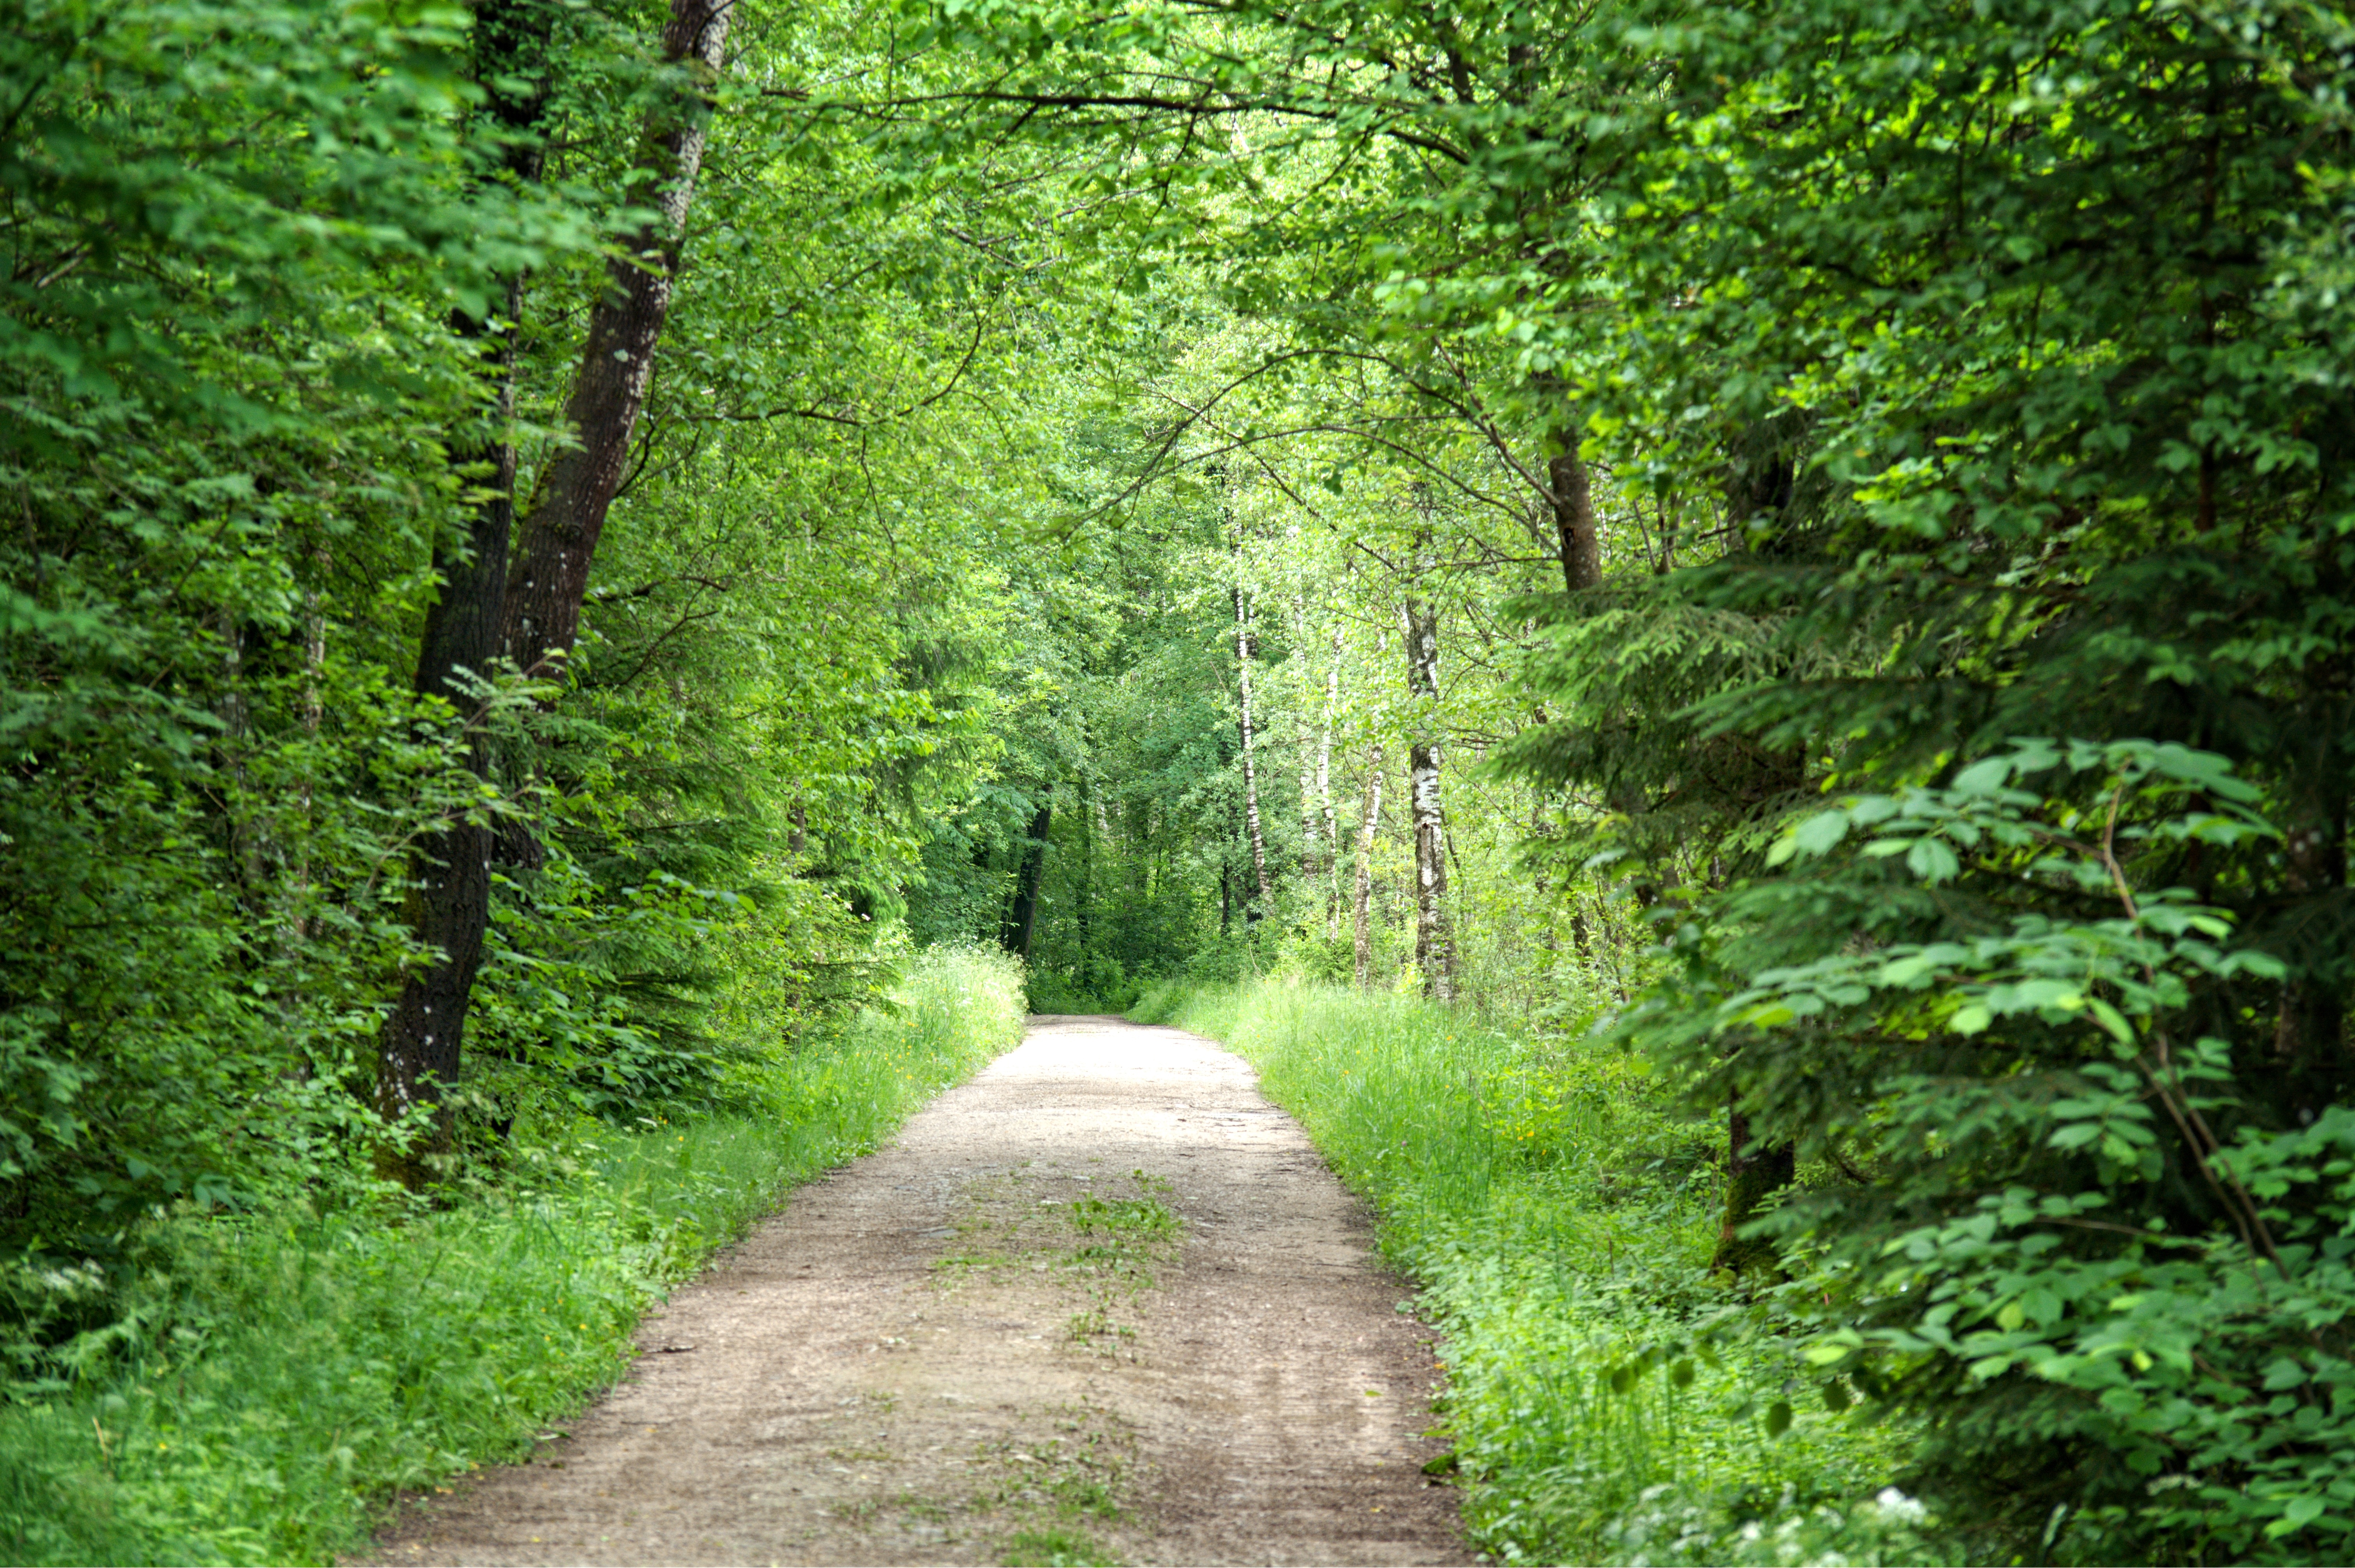
tree, nature, forest, hiking, trail, sunlight, leaf, walk, spring, green, jungle, holiday, trees, relaxation, vegetation, rainforest, deciduous, promenade, woodland, habitat, idyll, away, nature trail, ecosystem, recovery, forest path, biome, old growth forest, natural environment, temperate broadleaf and mixed forest, temperate coniferous forest